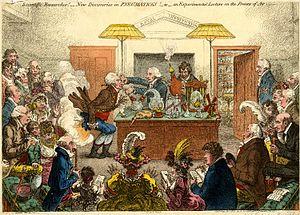
La Royal Institution, dont le titre complet est Royal Institution of Great Britain et qui a pour sigle officiel Ri, est l'une des plus anciennes sociétés savantes britanniques, située à Londres dans le quartier de Mayfair et fondée en 1799 avec pour double objectif de promouvoir l'enseignement des sciences et de diffuser leurs applications dans la vie de tous les jours.